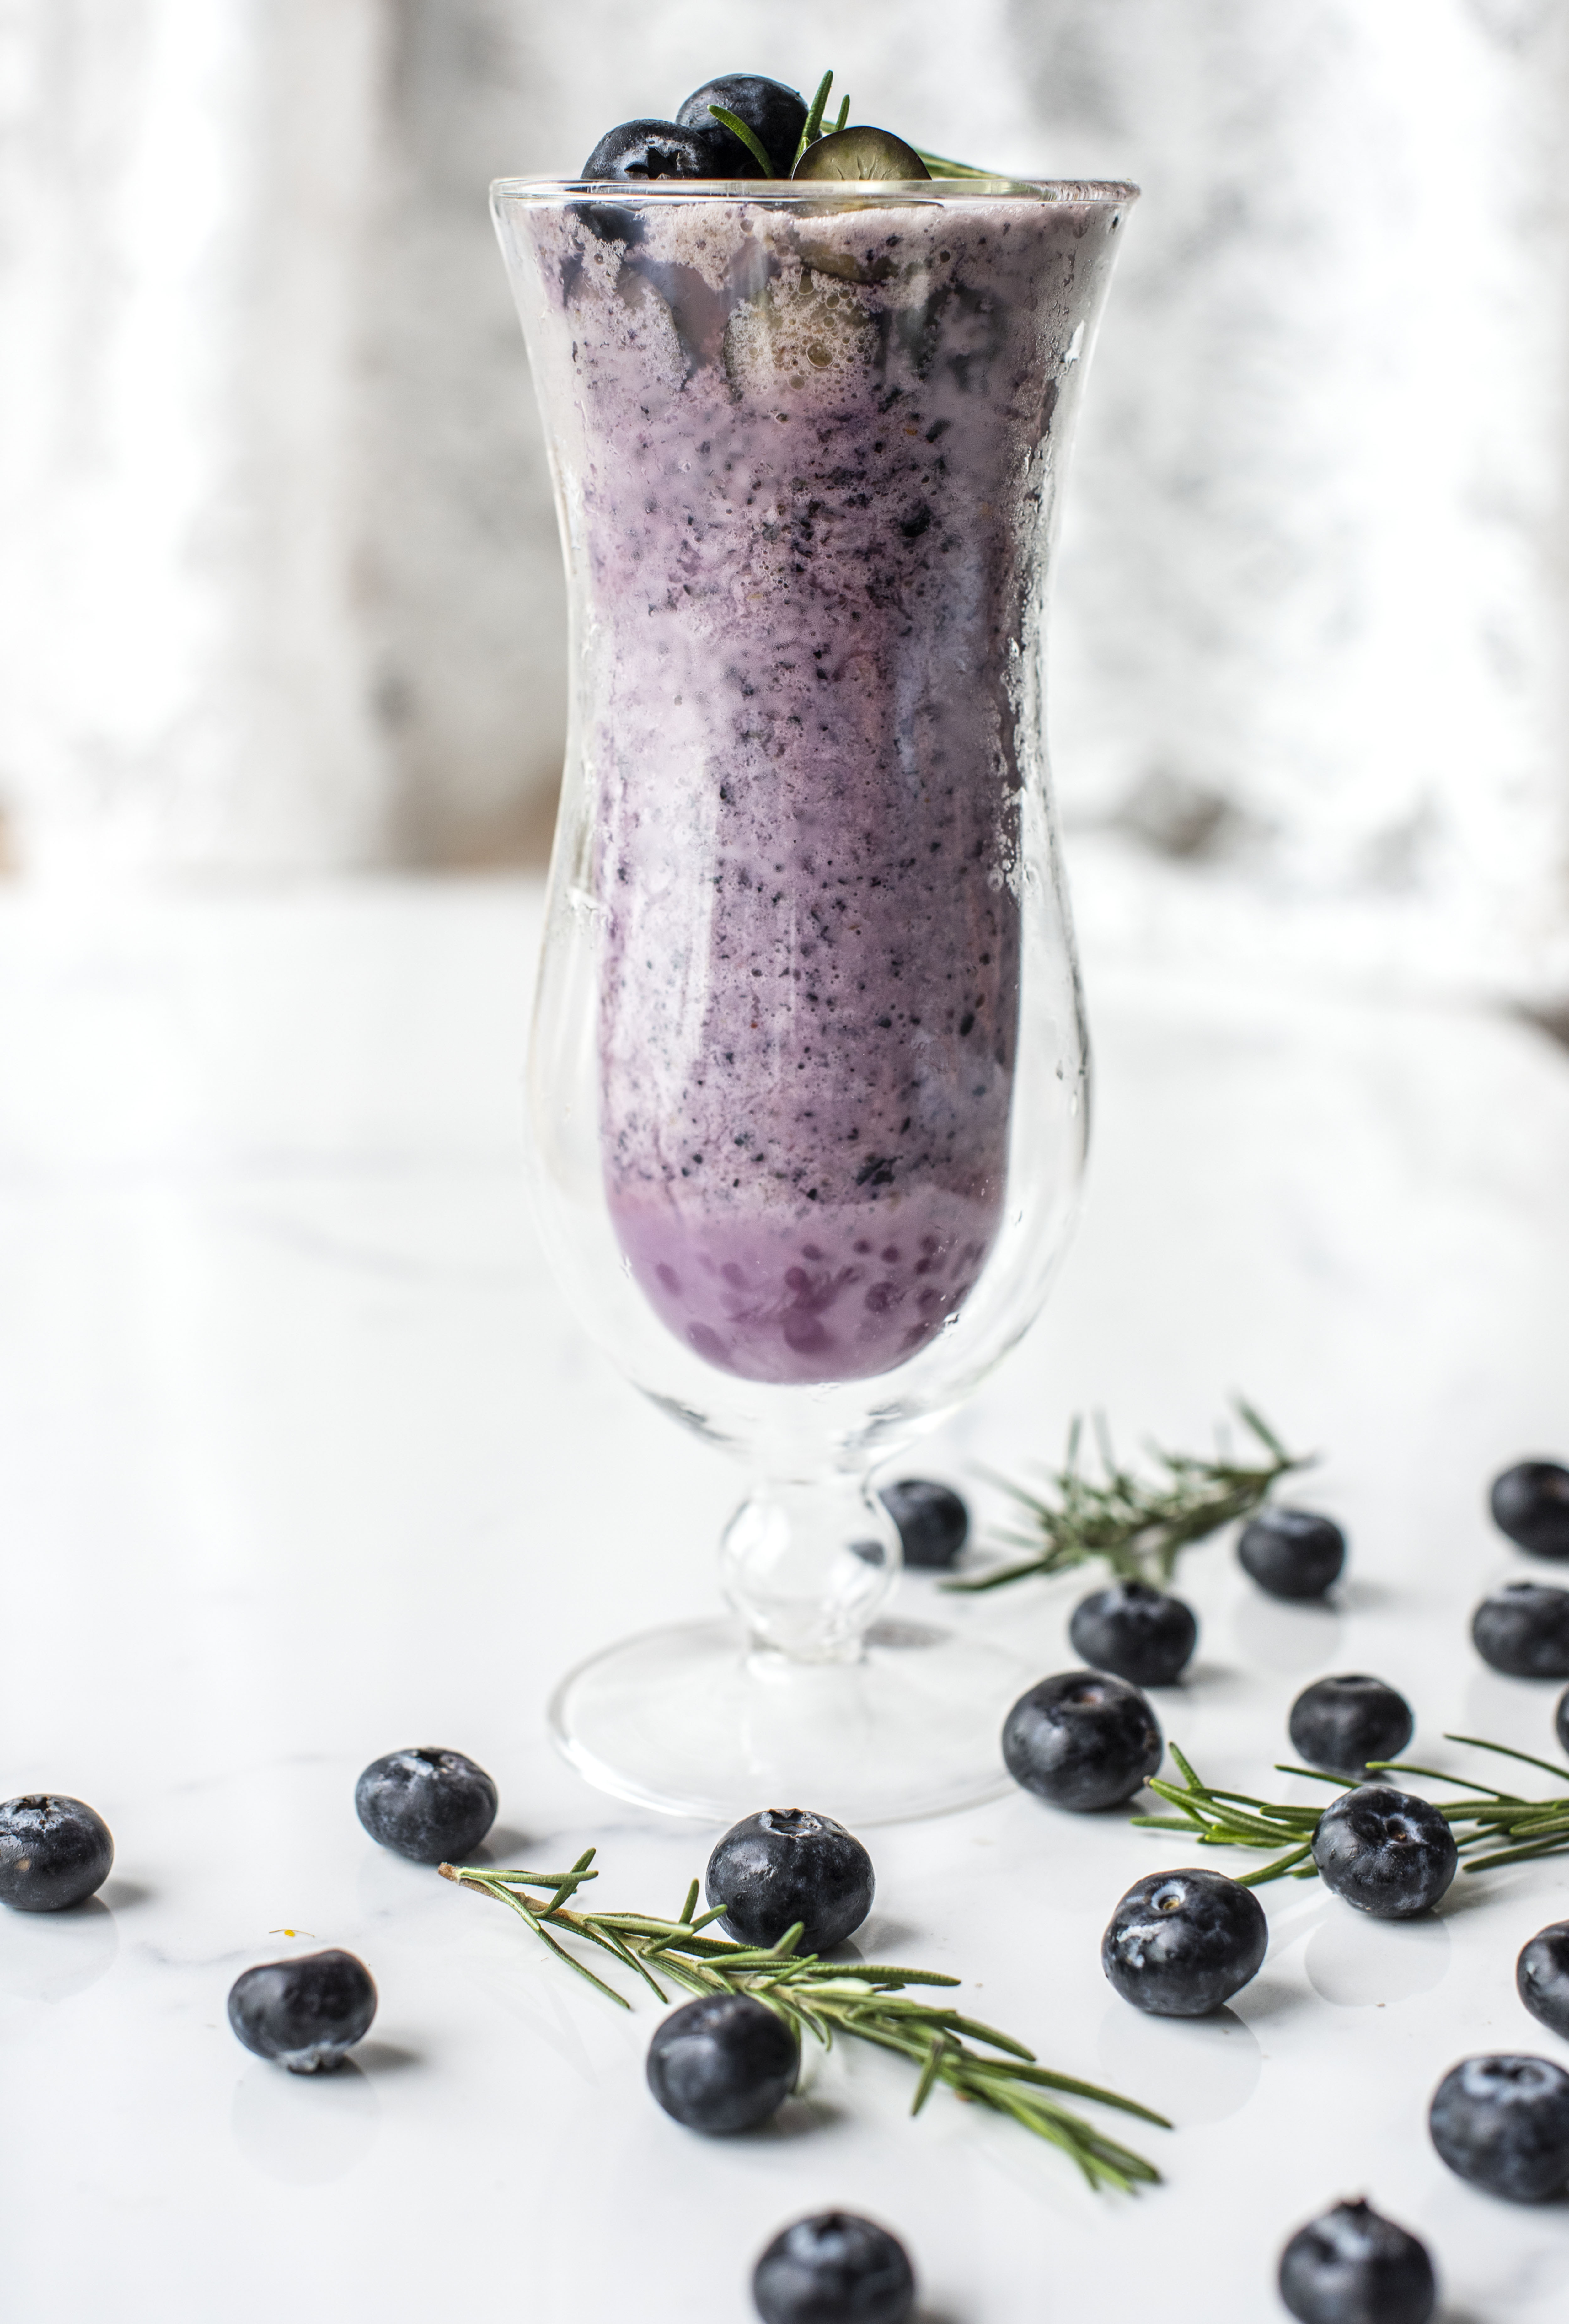
antioxidant, beverage, blended, blueberries, blueberry, blueberry smoothie, closeup, cold, detox, detoxifying, drink, drinking, food photography, frappe, fresh, freshness, fruit, fruity, glass, gourmet, health, healthcare, healthy, homemade, juice, liquid, macro, natural, nutrients, nutrition, nutritious, organic, purple, recipe, refreshing, refreshment, rosemary, smoothie, summer, summer recipe, sweet, tasty, vitamin, wellbeing, wellness, yummy, superfood, food, health shake, berry, milkshake, blueberry tea, non alcoholic beverage